Atsushi Kotoge

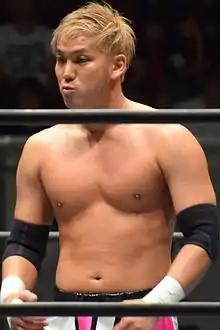
Kotoge in September 2016

(born October 18, 1985) is a Japanese professional wrestler, currently signed to Pro Wrestling Noah, where he is a former one-time GHC Tag Team Champion, three-time GHC Junior Heavyweight Champion and record eleven-time GHC Junior Heavyweight Tag Team Champion. He is also known for his time in Osaka Pro Wrestling, where he was part of the tag team with Daisuke Harada. Kotoge and Harada are former three-time Osaka Pro Wrestling Tag Team Champions and have also worked together for various other promotions across Japan and for Philadelphia, Pennsylvania–based Chikara in the United States.